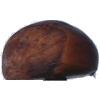
Label: chestnut